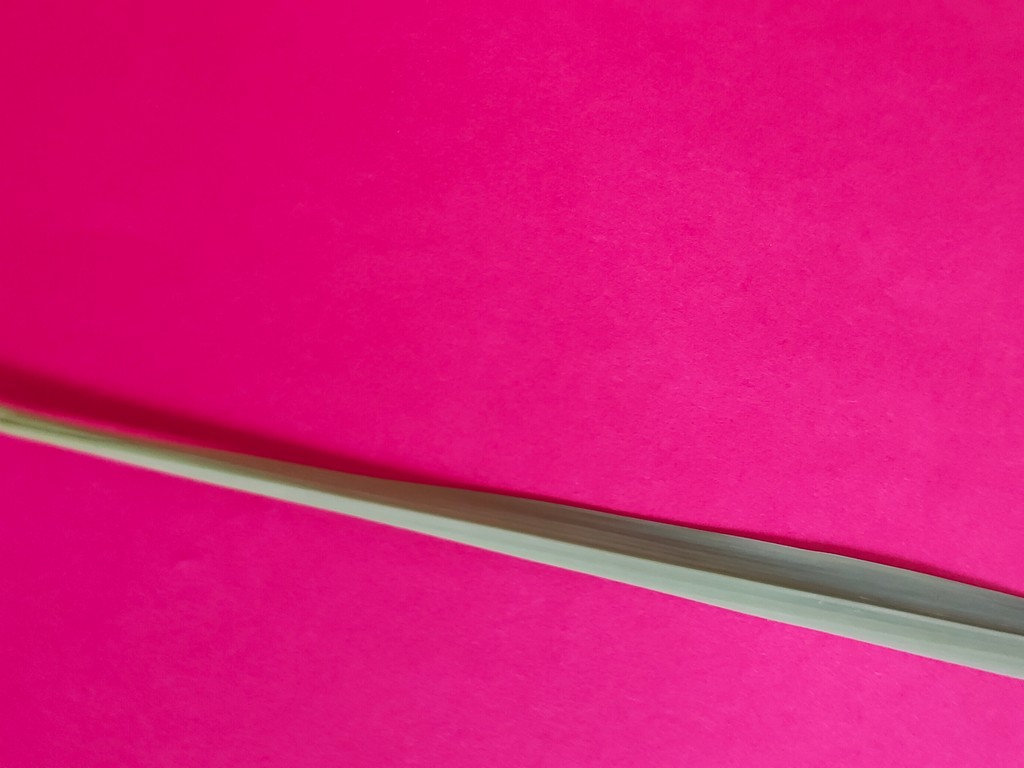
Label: Healthy